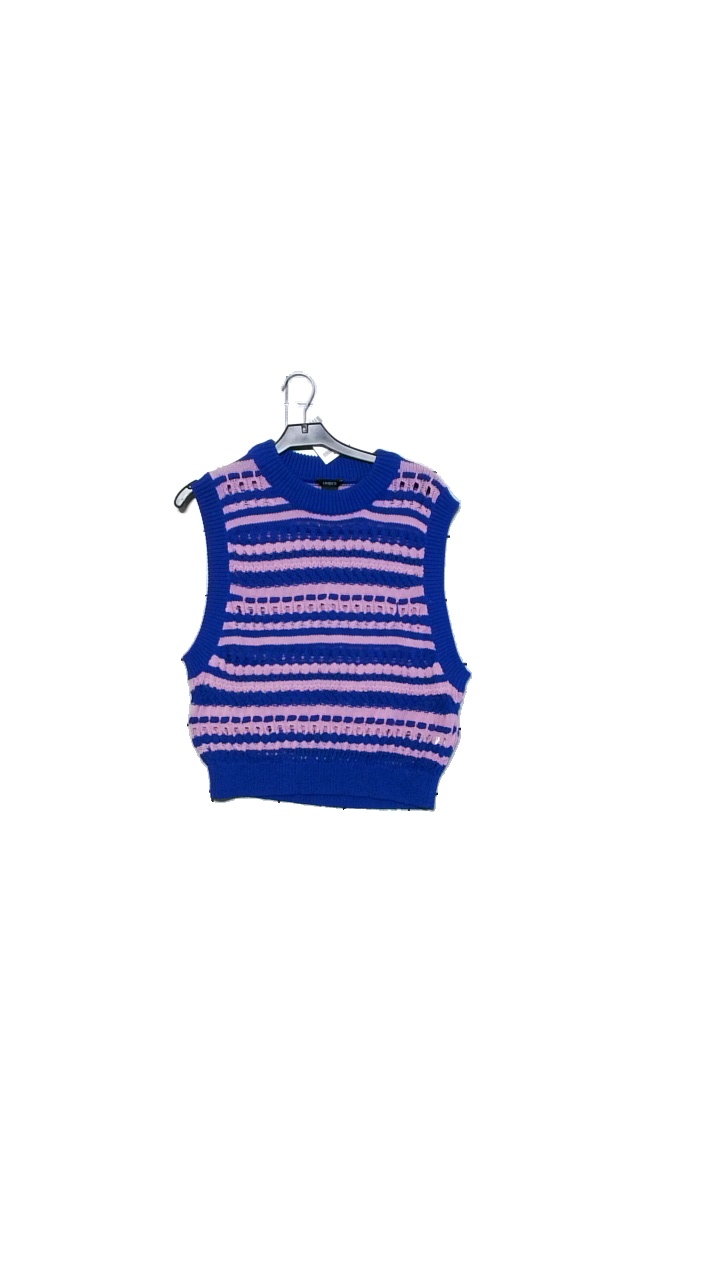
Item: Vest (Ladies)
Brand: Lindex
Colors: Blue, Purple
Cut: Regular
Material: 100%Cotton
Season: All
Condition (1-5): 4
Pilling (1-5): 4
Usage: Reuse
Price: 50-100